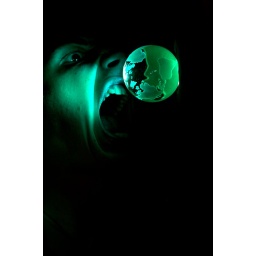
&amp;quot;Mmmm..... Tastes like chicken.&amp;quot;  SB600 under the globe. Globe is sitting on a box that is covered with black cloth.